Zachary Smith Reynolds

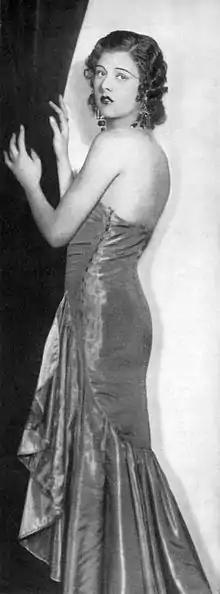
Libby Holman in 1930

Holman had a variety of relationships with both men and women during her lifetime, most prominently with DuPont heiress Louisa d'Andelot Carpenter. Although friendly and affectionate to Smith, who was eight years her junior, friends felt she treated him like an "amiable buffoon."